Youth detention in the Northern Territory

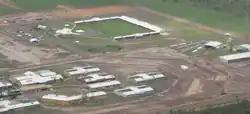
The Don Dale Youth Detention Centre, located in Berrimah, near Darwin, is the largest purpose-built center for juvenile detention in the Northern Territory.

In the Northern Territory, people aged under 17 years pending sentencing or after receiving a custodial sentence are held in youth detention centres. Youth detention is administered by the Department of Correction, with most incarcerated youths being held at either the Alice Springs Youth Detention Centre or the Holtze Youth Detention Centre.